History of London (1900–1939)

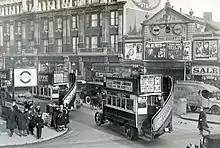
Tottenham Court Road in 1927

During World War I, London experienced its first bombing raids, carried out by German zeppelin airships and later by aeroplanes. On 31 May 1915 the first aerial bombing raid on London was carried out by a zeppelin, which dropped high explosives over the East End and the docks, killing seven people. There were a further ten airship raids over London during 1915 and 1916 and a further one in 1917.